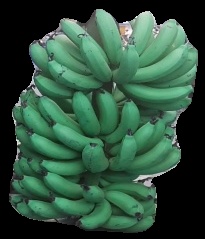
Variety: pachbale
Grade: grade2